Muppberg

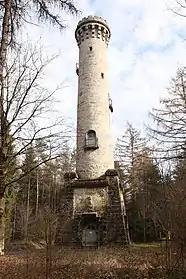
Prinzregententurm on the Muppberg

On the initiative of Max Oscar Arnold, the "Verschönerungsverein Neustadt" (Improvement Association of Neustadt) erected the observation tower. The construction costs of 12,500 German marks were paid for by collections and donations. The tower, which was inaugurated on June 4, 1905, was named after Ernst II, Prince of Hohenlohe-Langenburg, who, after the death of his father-in-law Duke Alfred on July 30, 1900, was in charge of the government of the duchies of Saxe-Coburg and Gotha until July 18, 1905, on behalf of Charles Edward, who was still underage. The round tower made of sandstone in Art Nouveau style has a pedestal with reliefs by the sculptor Emil Bunzel based on designs by Max Derra depicting Prince Regent Ernst zu Hohenlohe-Langenburg on the west side, Duke Ernest II on the east side, Duke Alfred on the north side and Duke Charles Edward on the south side. The mason Bernhard Bosecker was responsible for the construction. The design came from his son Julius Bosecker.